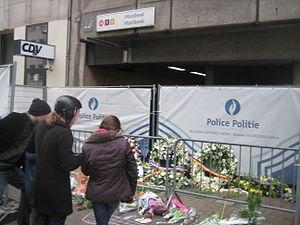
Les attentats du 22 mars 2016 à Bruxelles dans la région de Bruxelles-Capitale et dans la province du Brabant flamand, en Belgique, désignent une série de trois attentats-suicide à la bombe : deux à l'aéroport de Bruxelles à Zaventem et le troisième à Bruxelles, dans une rame du métro à la station Maelbeek, dans le quartier européen. Le bilan définitif fait état de 32 morts et 340 blessés.